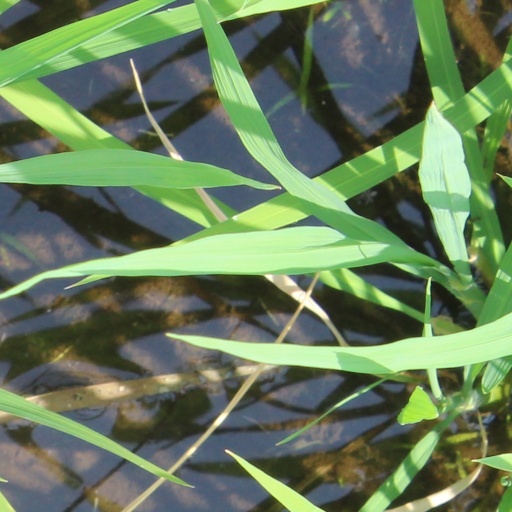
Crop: rice